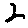
Label: 2